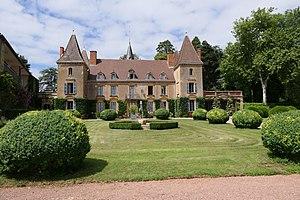
Saint-Julien-de-Civry nouveau château de Vaulx
Saint-Julien-de-Civry est une commune française située dans la région Bourgogne-Franche-Comté, le département de Saône-et-Loire, et le Pays Charolais Brionnais.